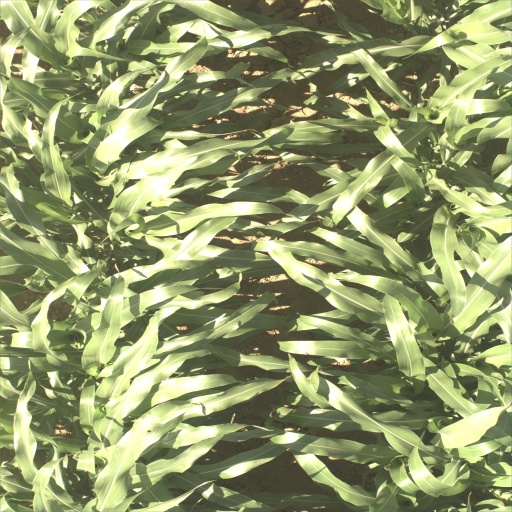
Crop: sorghum